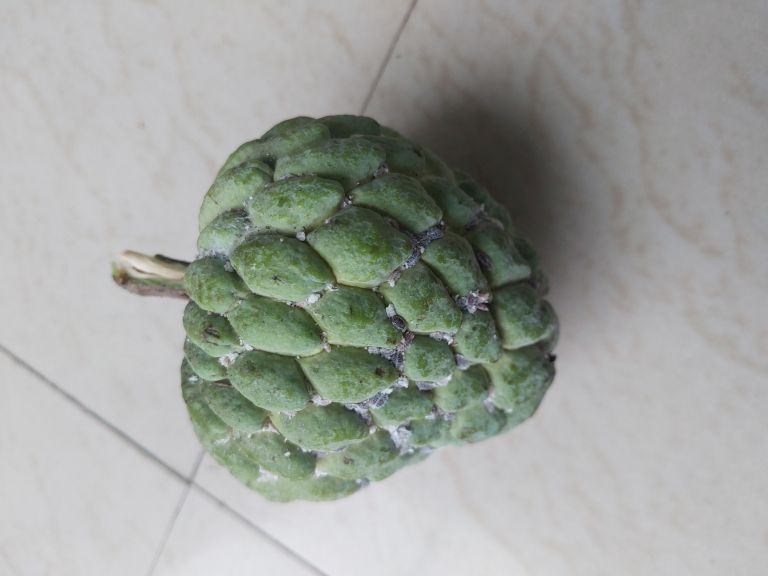
Disease label: Mealy Bug